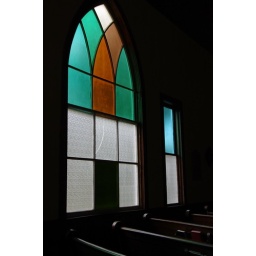
This great church has the most unique curved pews! All the stained glass windows in the church are true stained glass.